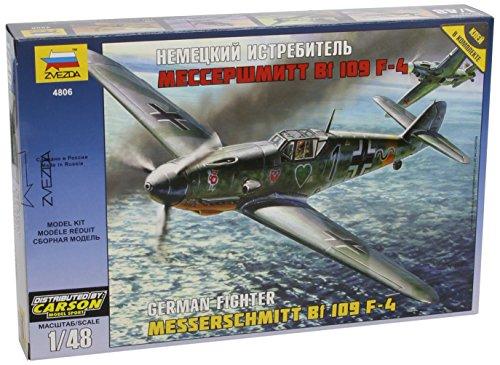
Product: German fighter "Messerschmitt" Bf-109F4
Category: Toys & Games | Hobbies | Models & Model Kits | Model Kits | Airplane & Jet Kits
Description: Ready for immediate assembly.
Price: $23.90